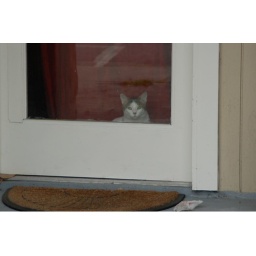
spotted in the door of an Uptown house.